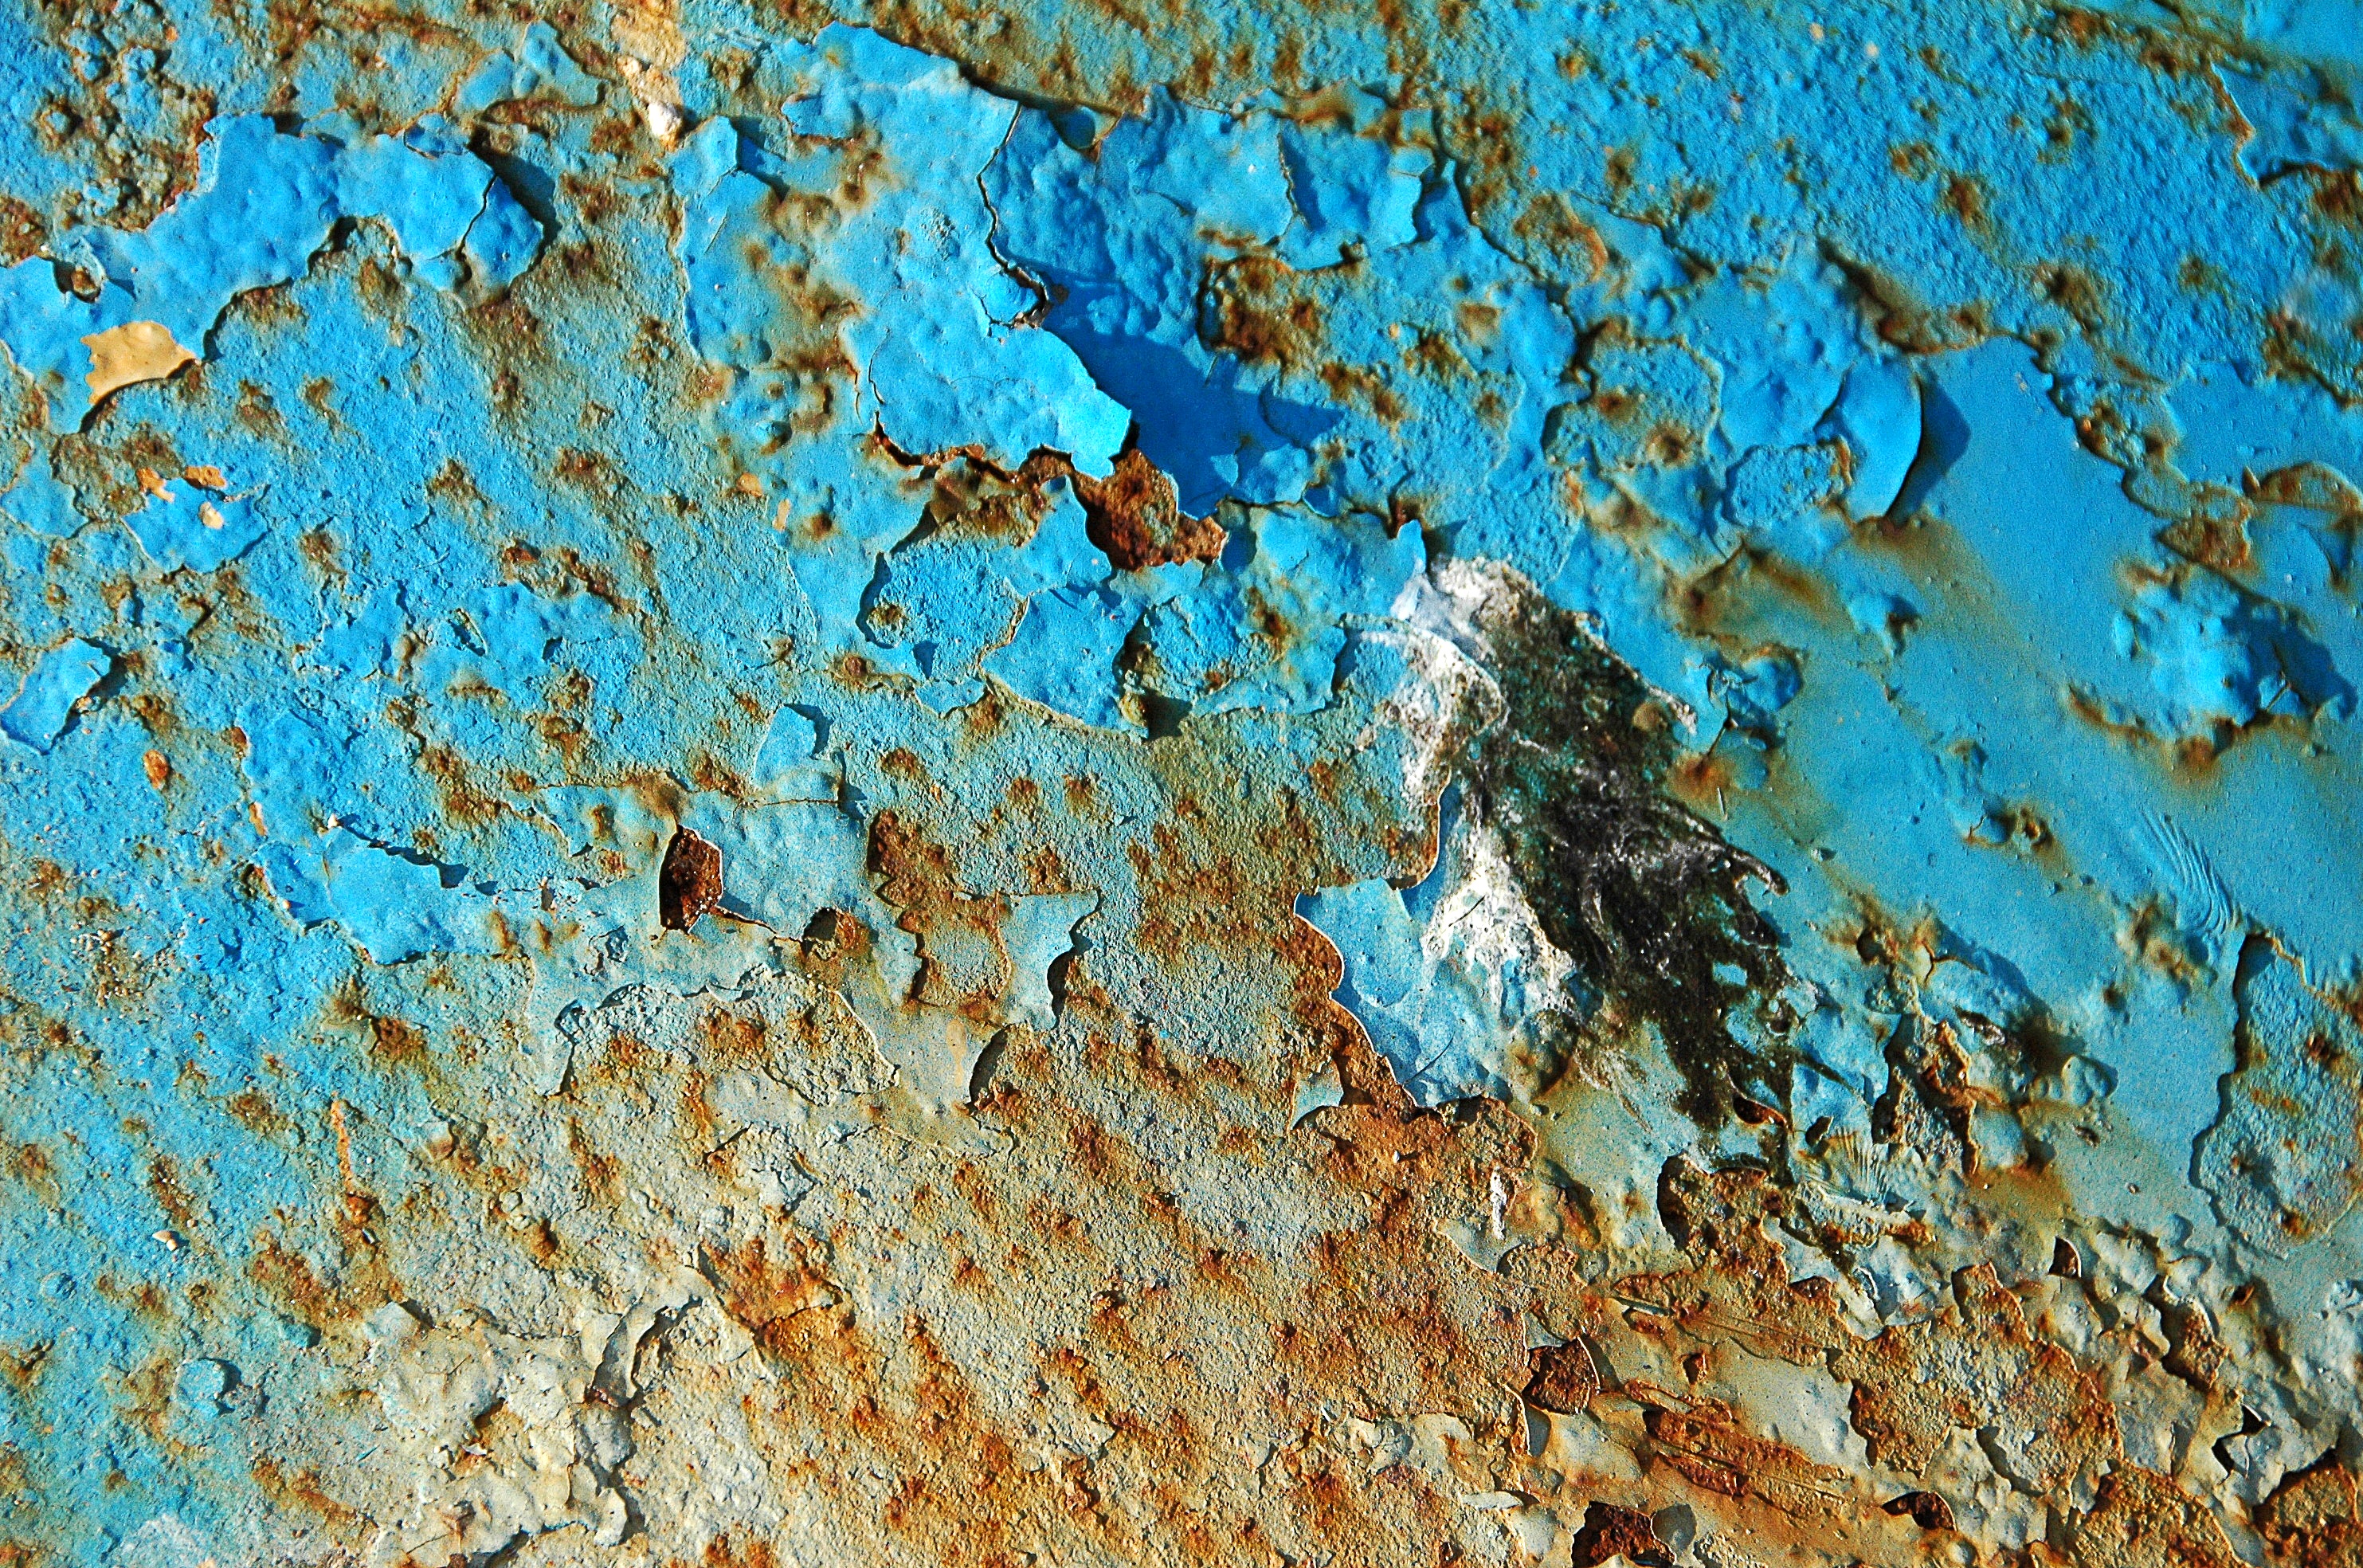
rock, texture, formation, rust, soil, blue, material, geology, blue paint